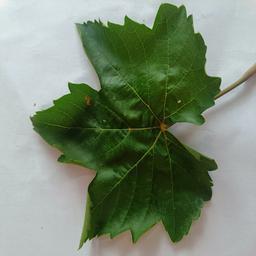
Label: Healthy Leaves